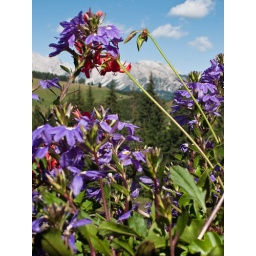
These were actually in a window box at our hotel.